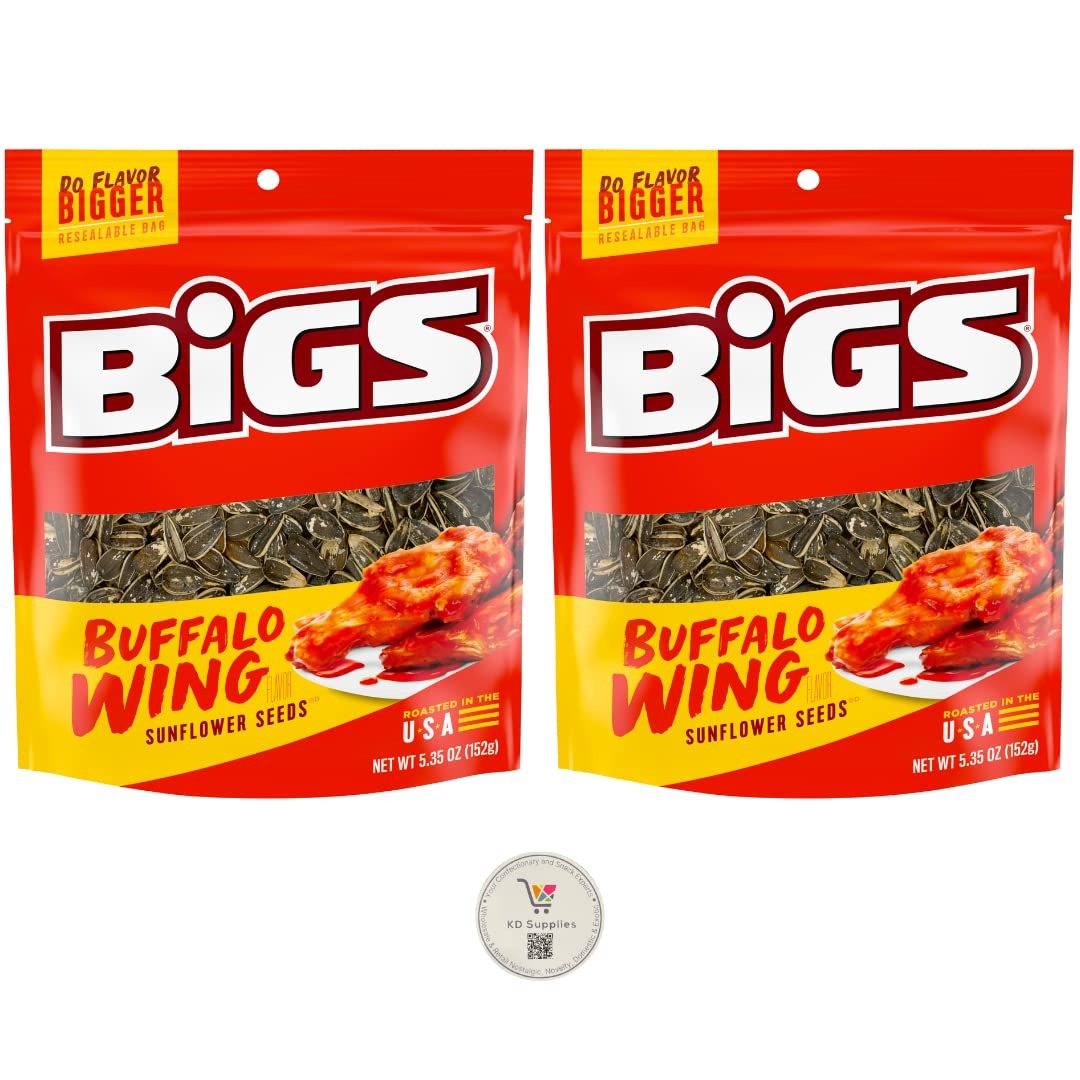
Item Name: BIGS Sunflower Seeds, Keto Friendly 5.35 oz Bags (Pack of 2) (Buffalo Wing)
Bullet Point 1: Contains two (2) 5.35 oz bags of BIGS Sunflower Seeds
Bullet Point 2: Choose from some of the most beloved BIGS sunflower seeds flavors there are
Bullet Point 3: A delicious way to snack! They're great for sporting events, concession stands, vending machines, sharing with friends and family and more
Bullet Point 4: Resealable packs are perfect thing for parties and movie nights. Enjoy it together with pumpkin seeds, peanuts, pecans, jerky, popcorn, hot fritos, Chips, Salsa Snacks, Hot Pickles, Nuts, or nacho cheese cups.
Bullet Point 5: Prepped and packaged in a KD Supplies Custom Bag by your candy and snack experts!
Product Description: It’s simple: We don’t do small. We start with big sunflower seeds, fire-roast them for a big kernel crunch, and season every BIGS seed with the biggest and most unique flavors imaginable. Big—it’s how we roll.
Value: 10.7
Unit: Ounce

Price: 12.79